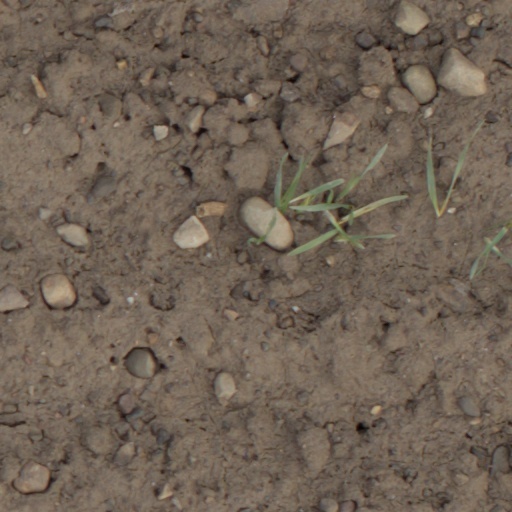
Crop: wheat